The Sandman: Book of Dreams

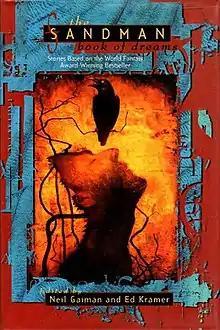
First edition (publ. HarperPrism) Cover art by Dave McKean

The Sandman: Book of Dreams (1996), edited by Ed Kramer and Neil Gaiman, is an anthology of short stories based on "The Sandman" comic book series.